Walthamstow (UK Parliament constituency)

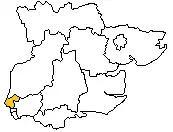
Walthamstow in Essex, 1885–1918

The South-Western or Walthamstow Division of the parliamentary county of Essex was created by the Redistribution of Seats Act 1885, when the existing seat of South Essex was divided into three single-member constituencies.